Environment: real
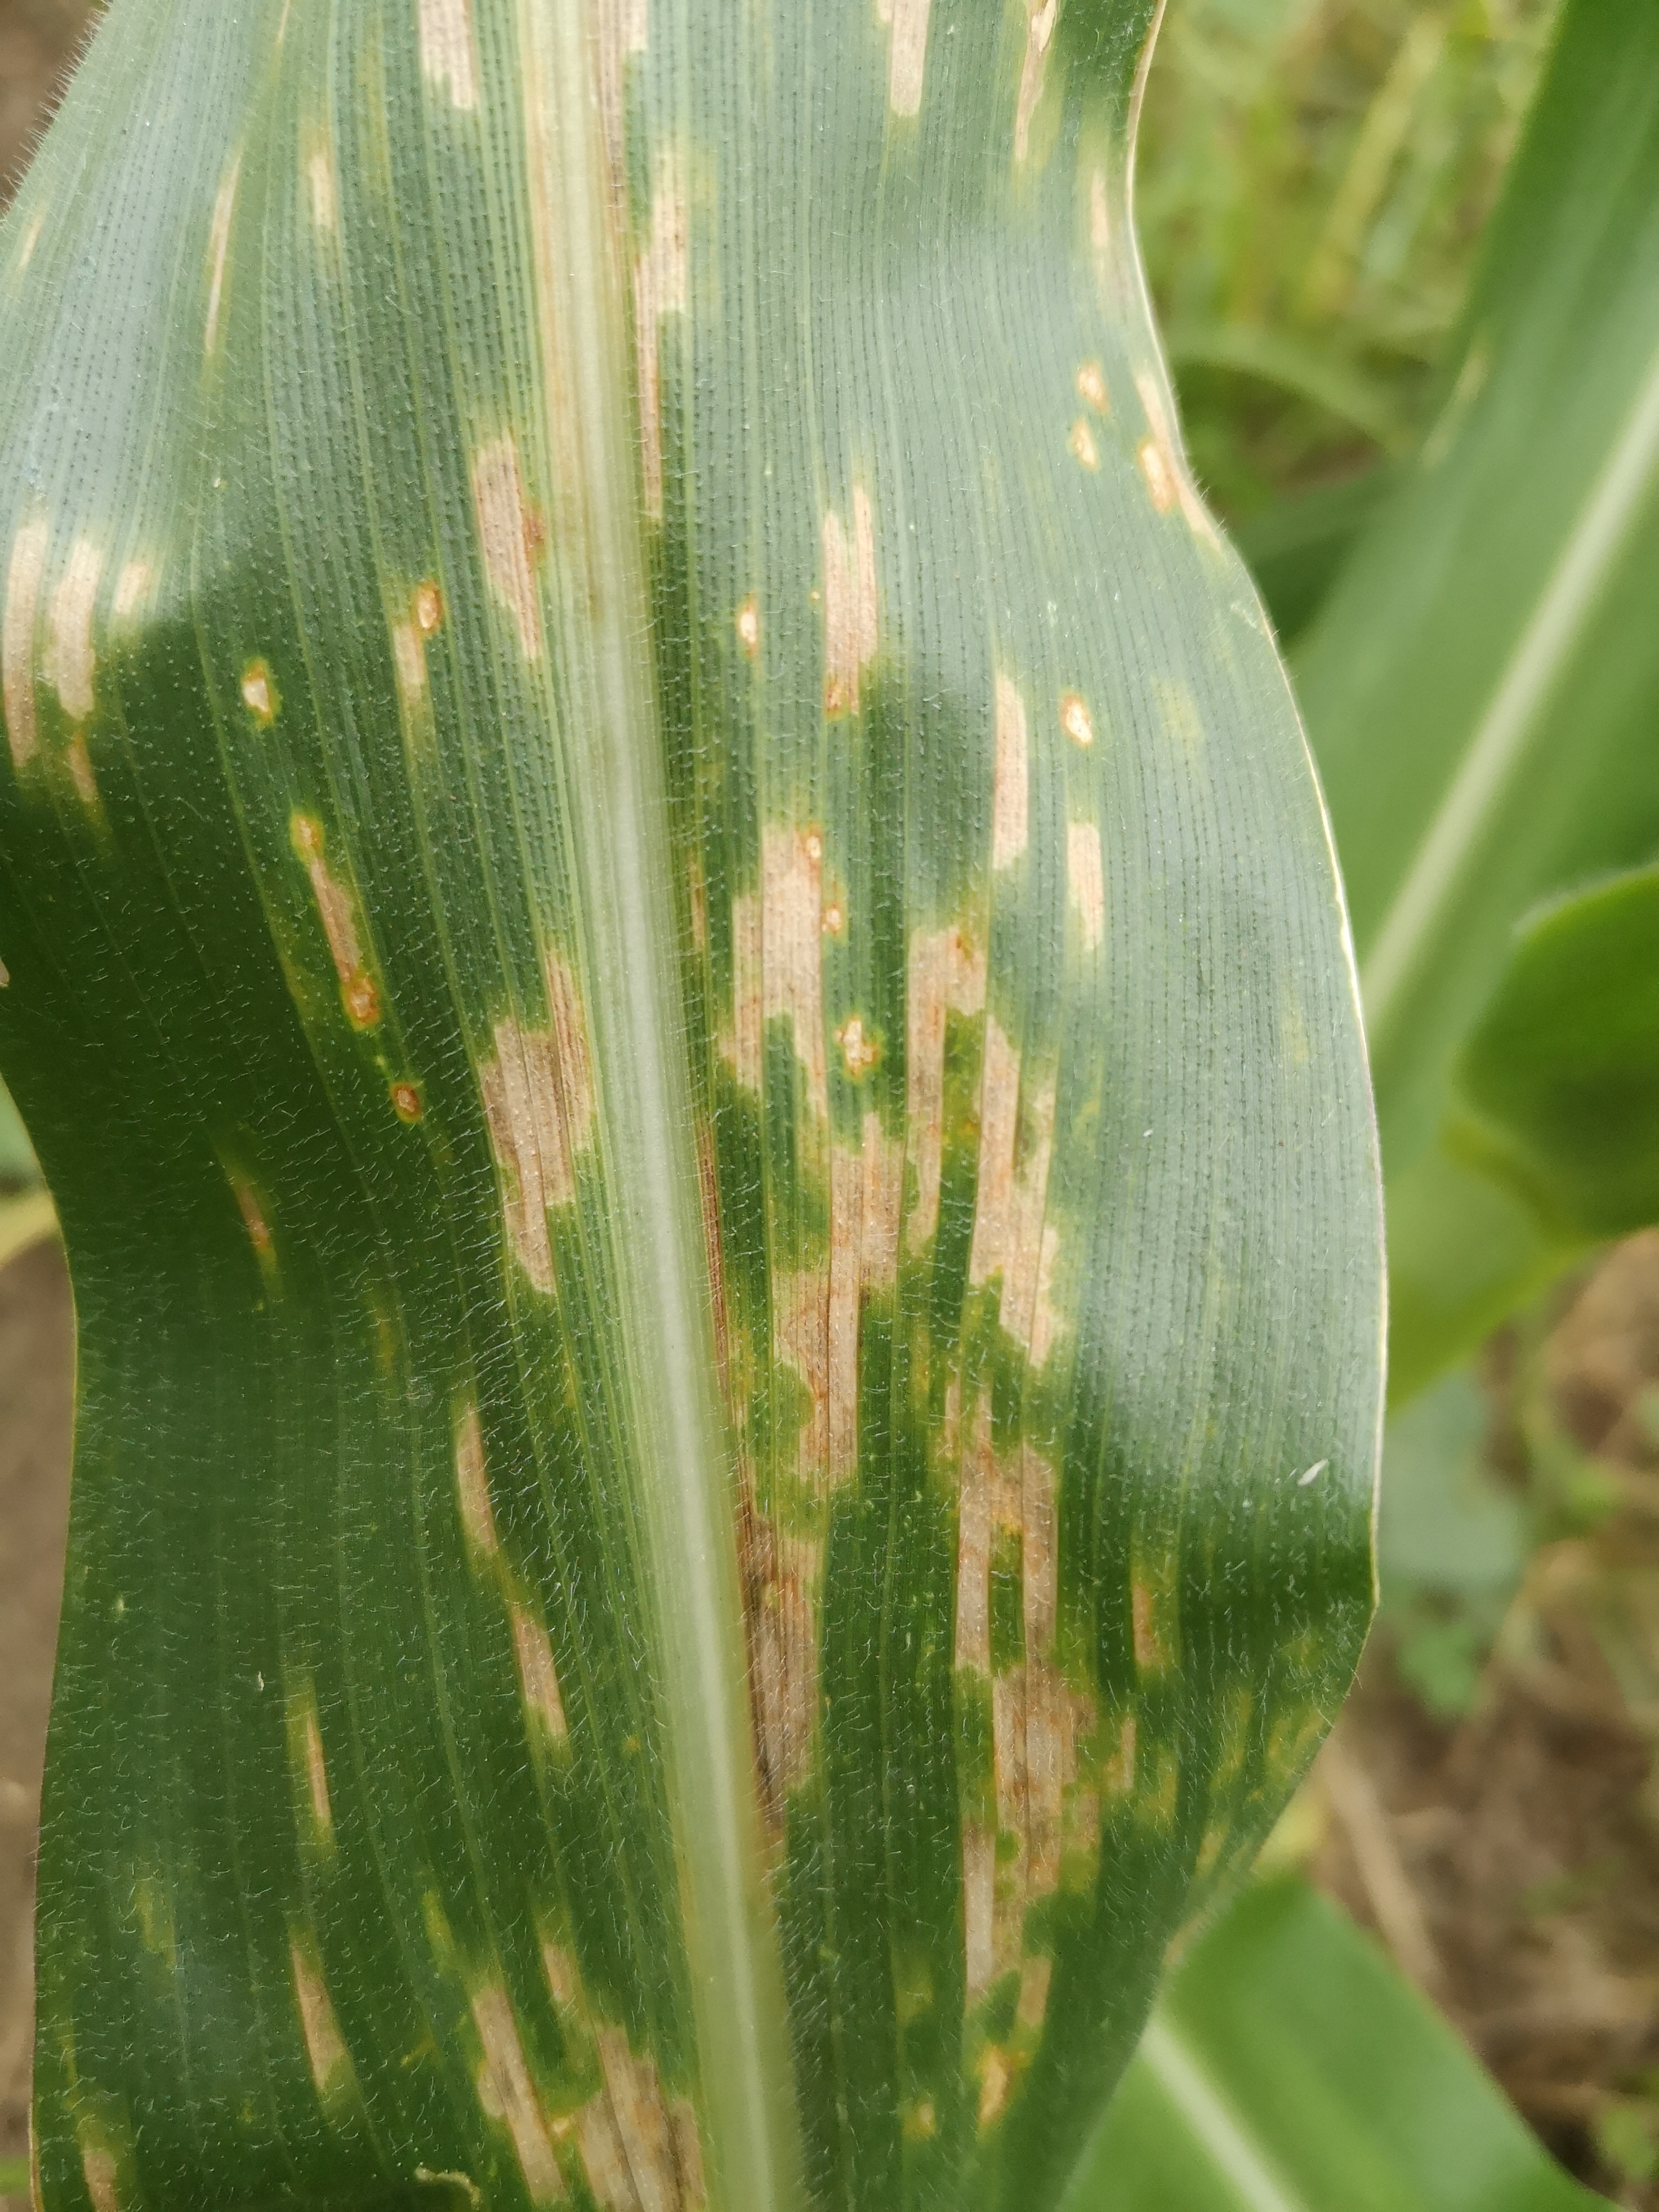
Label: gray_leaf_spot